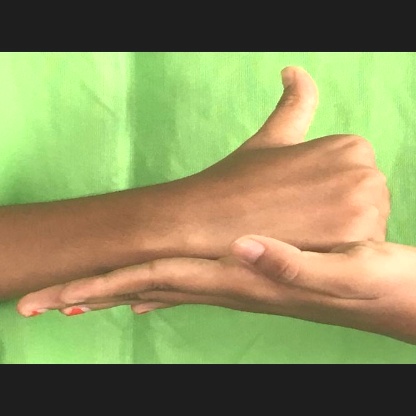
Mudra: Shivalinga